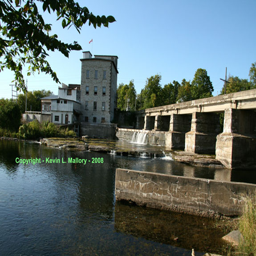
view of the mill and bridge from person